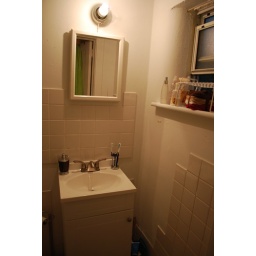
Shannon and I re-did the bathroom this past weekend. We put in a new floor and a new sink!